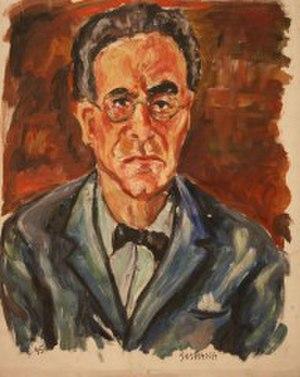
Soshana Afroyim est une peintre autrichienne de la période du modernisme. Artiste à plein temps, elle voyage fréquemment, exposant son travail à l'international. Au cours de ses voyages, elle réalise le portrait de nombreuses personnalités et son art se développe dans différentes directions. Dans une première période, principalement de nature naturaliste, elle s'attache aux paysages et aux portraits. Plus tard, son style évolue vers l'art abstrait, fortement influencé par la calligraphie asiatique et l'art du Moyen-Orient.